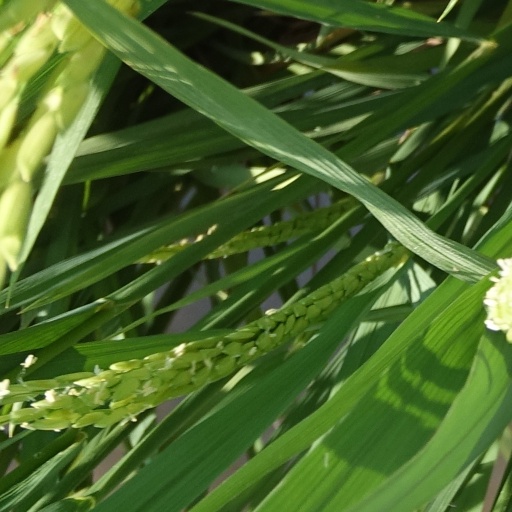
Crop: rice